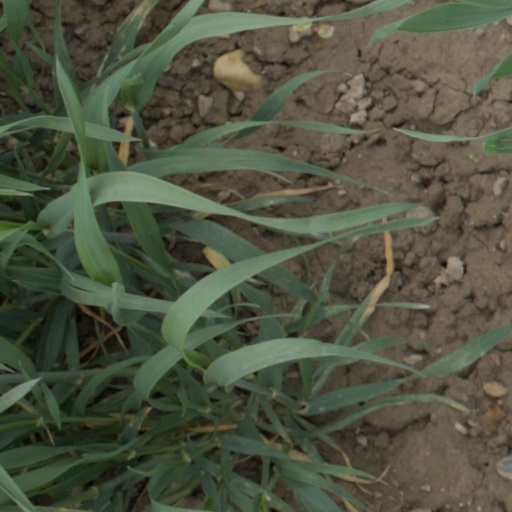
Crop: wheat